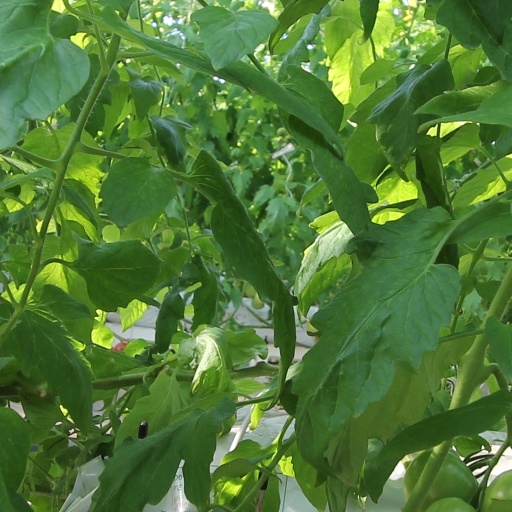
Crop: tomato